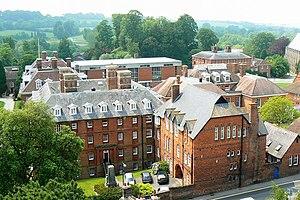
Marlborough College est un internat anglais indépendant et mixte situé dans le comté de Wiltshire.
Nick Drake est un auteur-compositeur-interprète et musicien britannique né le 19 juin 1948 à Rangoun, en Birmanie, et mort le 25 novembre 1974 à Tanworth-in-Arden, dans le Warwickshire.